Army of the Mughal Empire

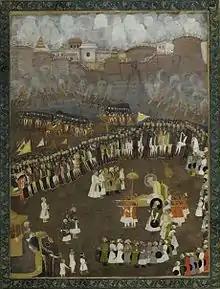
Aurangzeb leads the Mughal Army during the battle of Satara.

In 1613, Jahangir imposed a draconian law to extirpate the Koli peoples, who were notorious robbers and plunders living in the most inaccessible parts of the province of Gujarat. A large number of the Koli chieftains were massacred and the rest were hunted far away to the mountains and deserts. 169 heads of such Koli chiefs killed in battle by Nur-ul-llah Ibrahim, commander of 'Bollodo'. In the same year after the Portuguese seized the Mughal ship "Rahimi", which had set out from Surat on its way with a large cargo of 100,000 rupees and Pilgrims, who were on their way to Mecca and Medina to attend the annual Hajj. When the Portuguese officially refused to return the ship and the passengers, the outcry at the Mughal court was unusually severe, with Jahangir himself was outraged and ordered the seizure of the Portuguese town Daman. He ordered the apprehension of all Portuguese within the Mughal Empire; he further confiscated churches that belonged to the Jesuits.